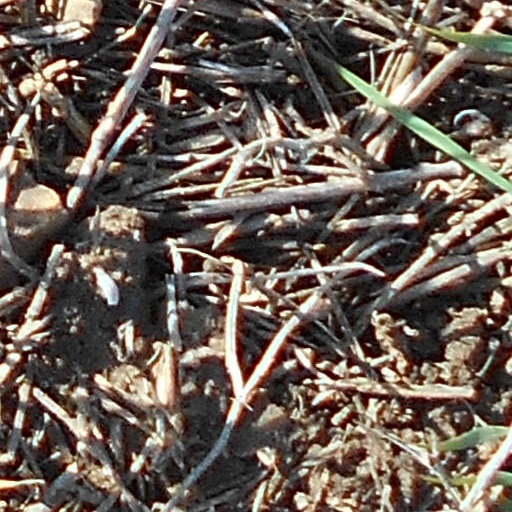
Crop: wheat